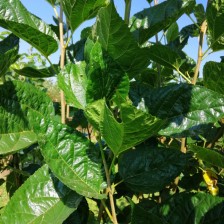
Variety: BlackOodTurkey